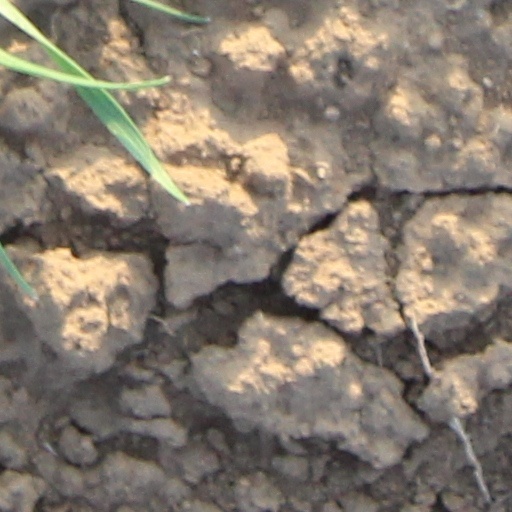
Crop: wheat